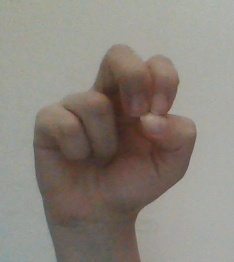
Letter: gaaf